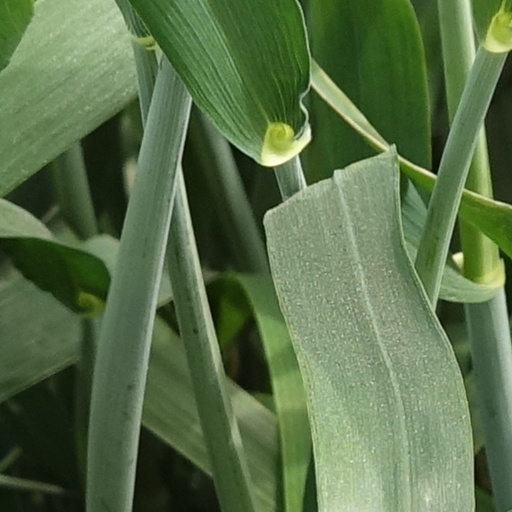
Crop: wheat